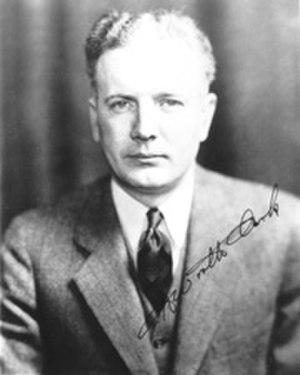
Depuis le recensement de 2000, l'État de l'Idaho dispose de deux représentants à la Chambre des représentants des États-Unis.
Cette page dresse la liste des sénateurs des États-Unis ayant représenté l'Idaho au congrès américain.